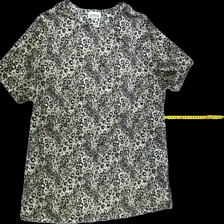
View: front
Type: T-shirt
Category: Ladies
Brand: Almia
Colors: Black, Beige, Brown, Multicolor
Material: 100%polyester
Pattern: Animal print
Cut: Regular, C-collar
Season: All
Trend: No trend
Stains: No
Price range: 50-100
Recommended usage: Reuse